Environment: real
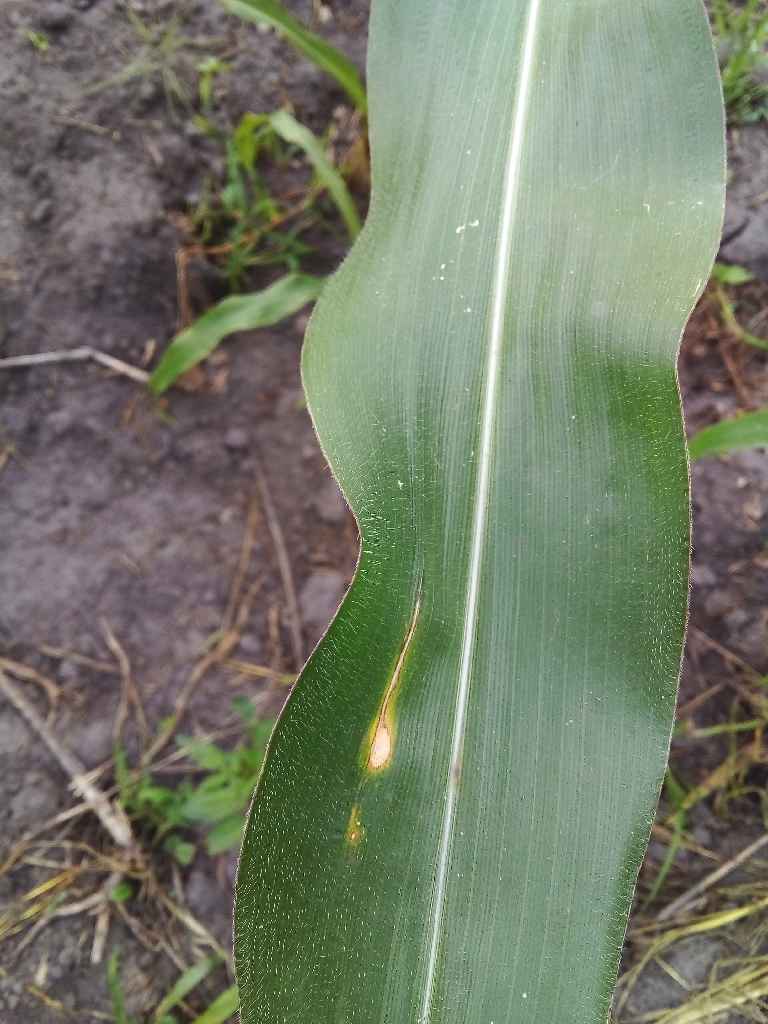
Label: northern_corn_leaf_blight